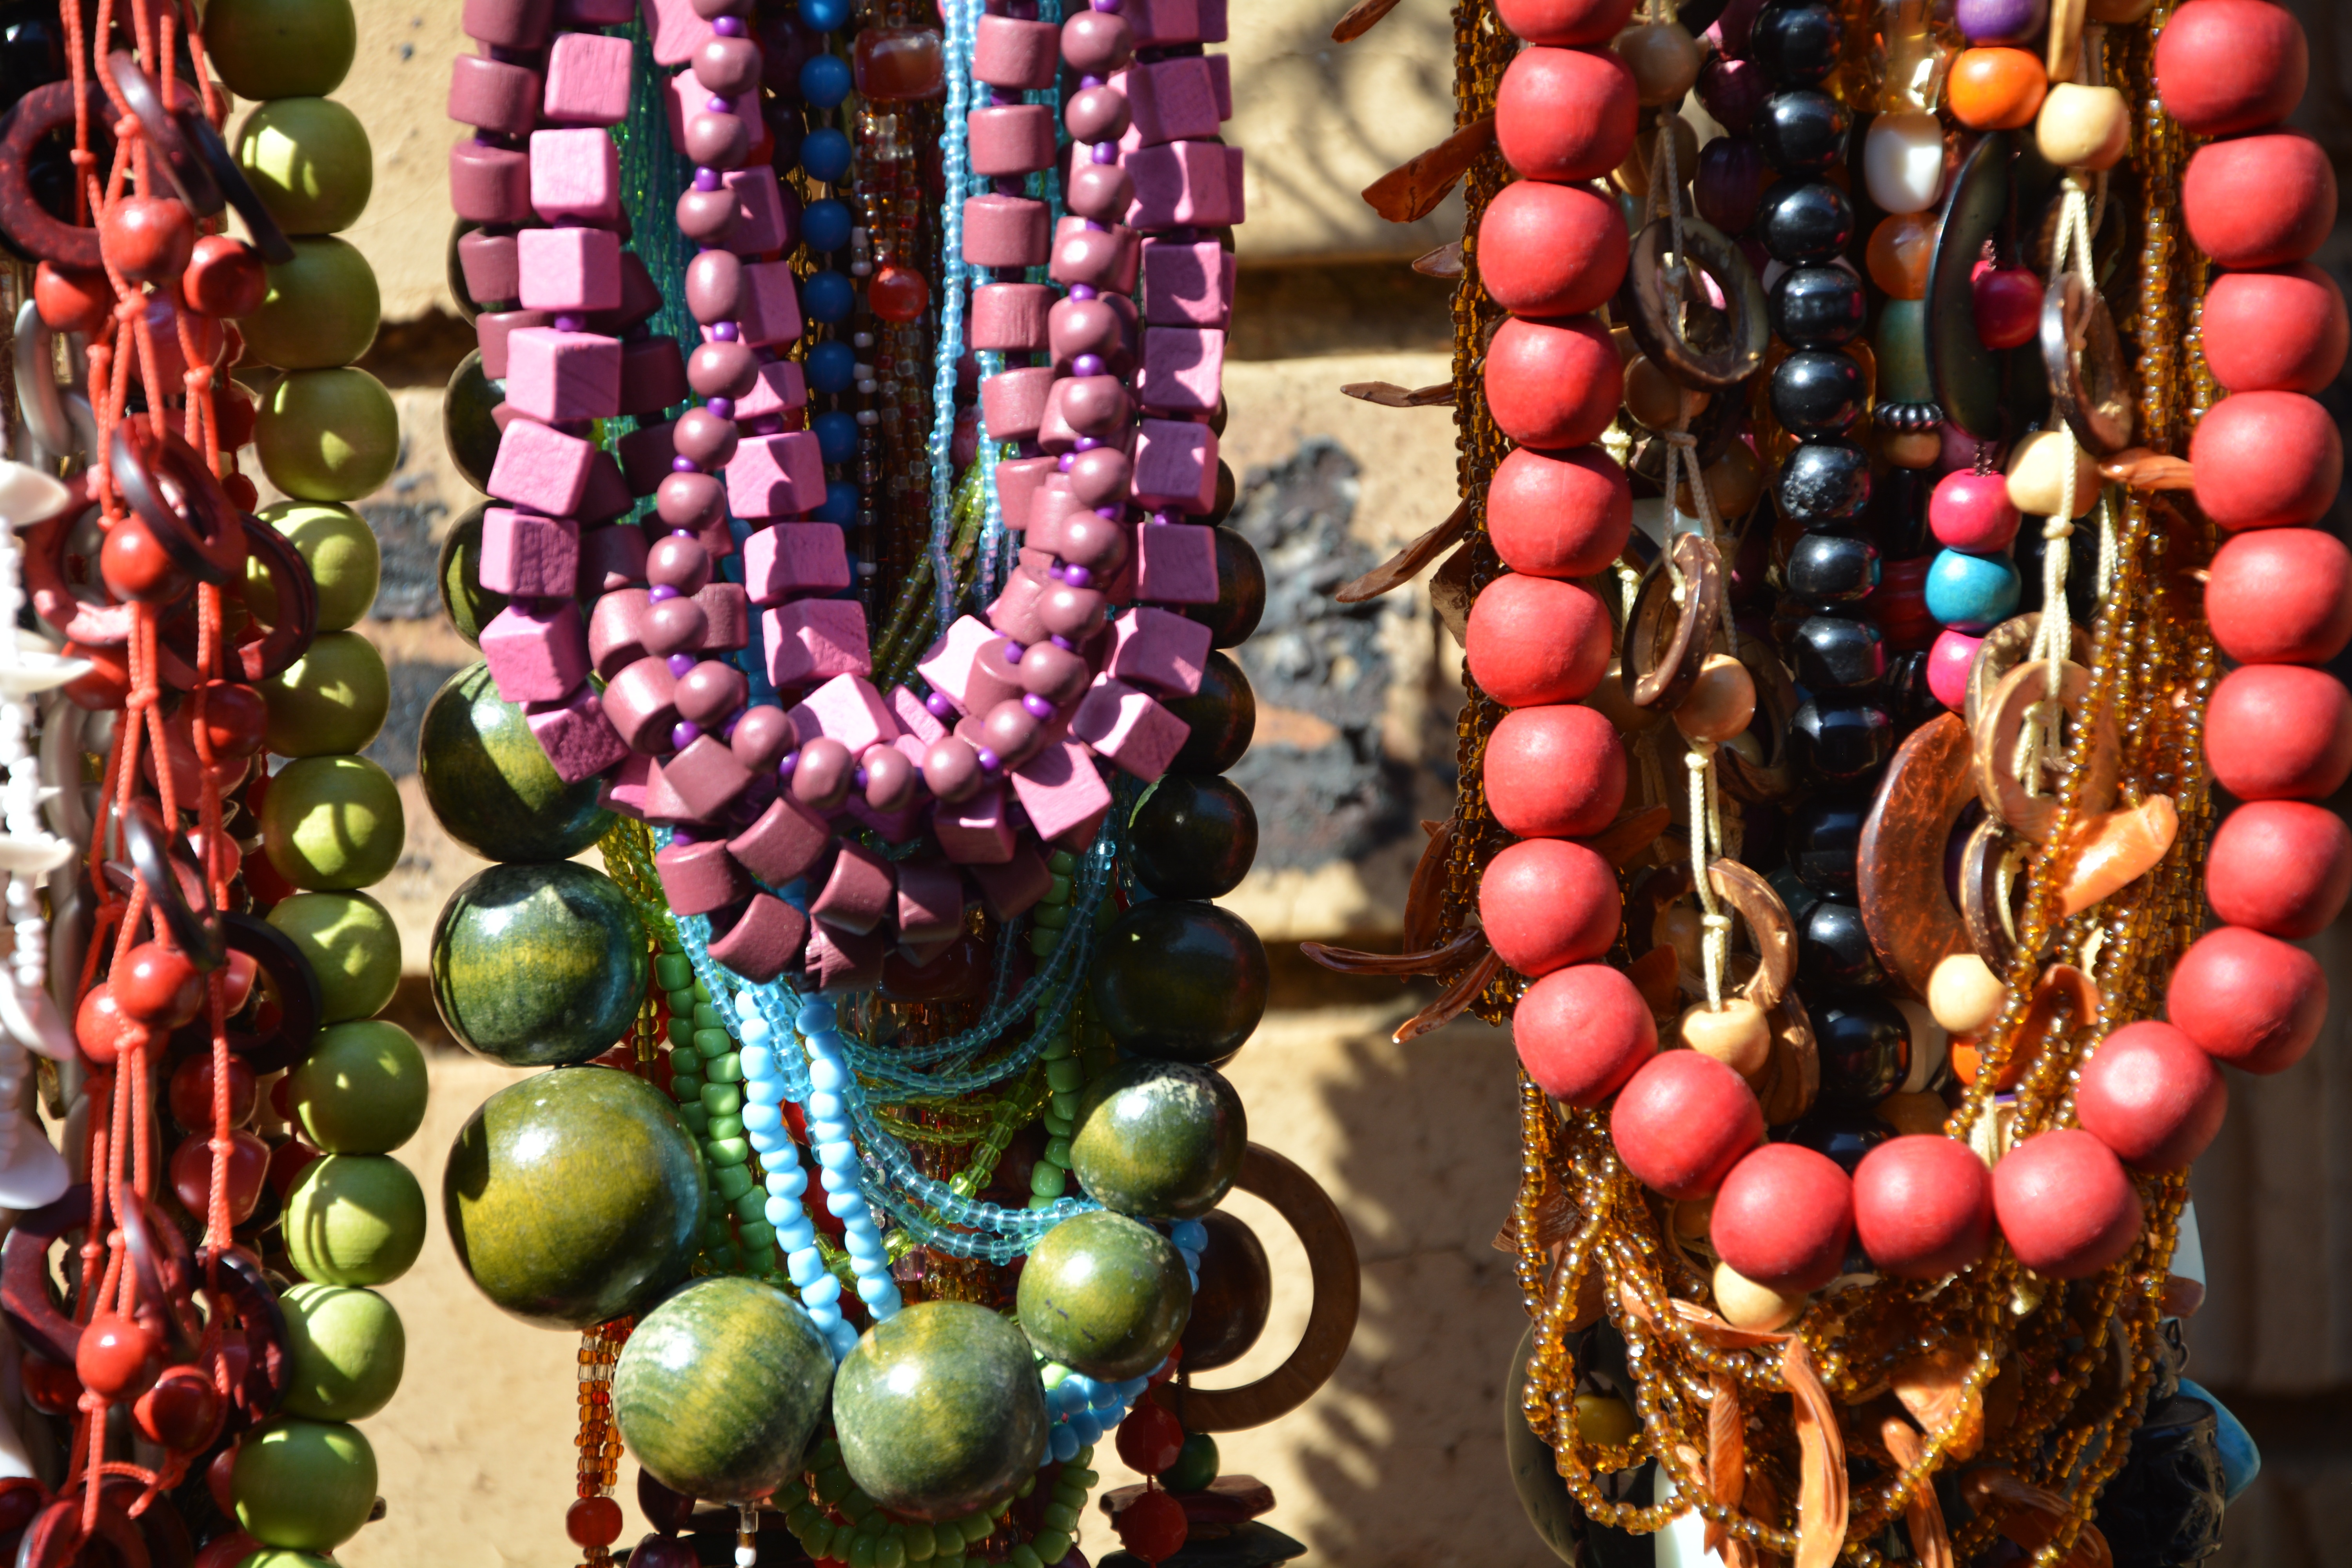
flower, food, produce, color, bead, necklace, christmas decoration, art, beads, hand craft, fashion accessory